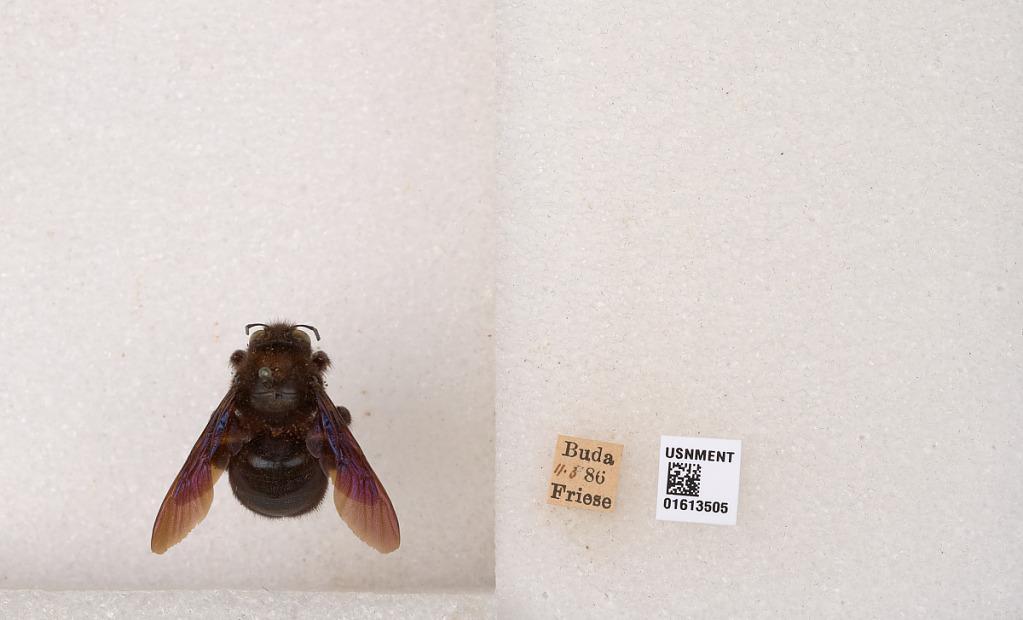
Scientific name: Xylocopa (Xylocopa) valga Gerstäcker
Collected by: Friese
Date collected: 1986-11-8
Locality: Buda